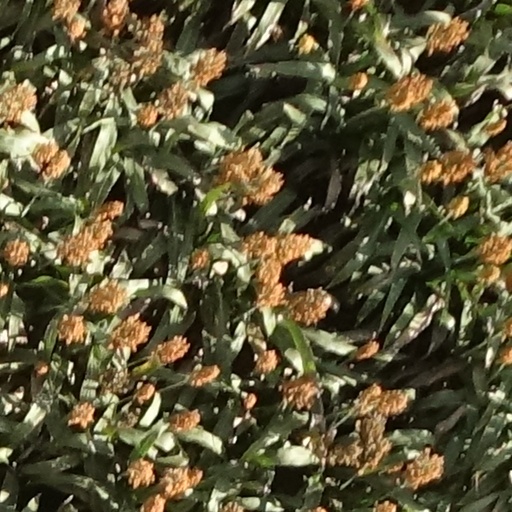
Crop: sorghum